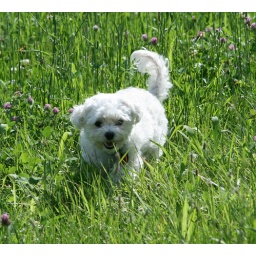
Roy emerging from the weeds. He loves running around in the field behind our house getting himself into trouble.